Albert Roussel

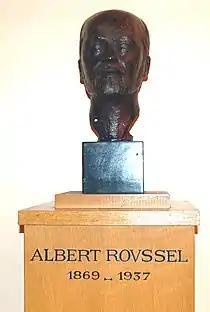

Born in Tourcoing (Nord), Roussel's earliest interest was not in music but mathematics. He spent time in the French Navy, and in 1889 and 1890, he served on the crew of the frigate "Iphigénie" and spent several years in southern Vietnam. These travels affected him artistically, as many of his musical works would reflect his interest in far-off, exotic places.